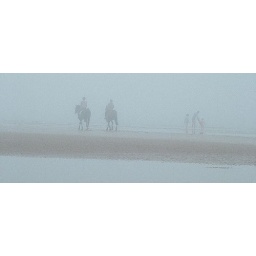
horses in a sea fret on a newcastle beach